Frank Beamer

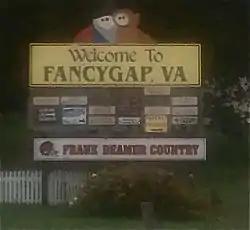

Beamer was born in Mount Airy, North Carolina, and grew up on a farm in Fancy Gap, Virginia.